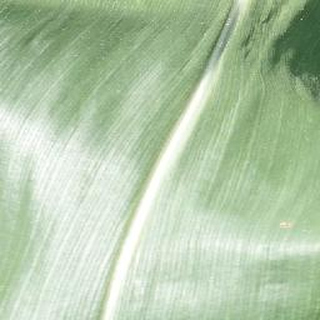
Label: healthy_corn